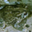
Label: frog